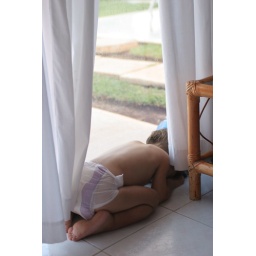
Elijah fell asleep in the condo, huddled up by the sliding glass door